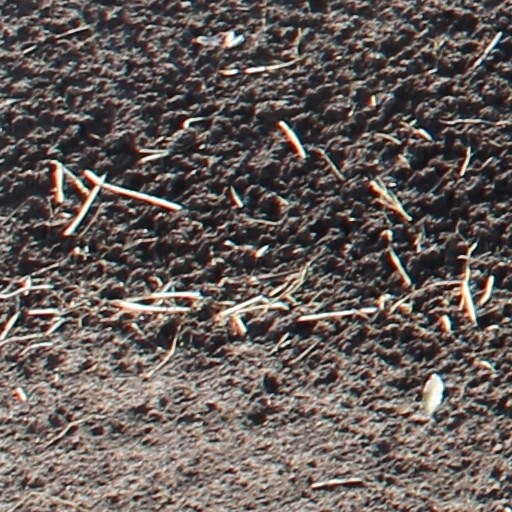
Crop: wheat